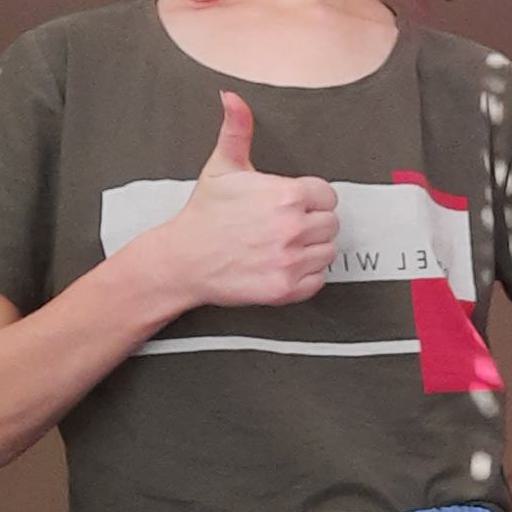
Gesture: like